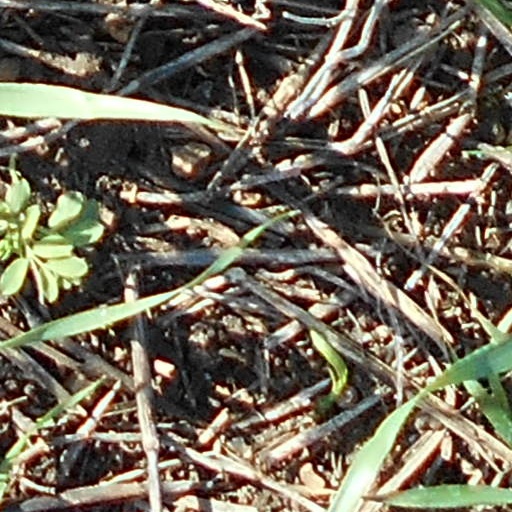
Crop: wheat